2012 NASCAR Sprint All-Star Race

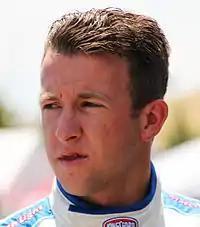
A. J. Allmendinger "(pictured in 2015)" won the preliminary race's pole position after posting a time of 28.706 seconds.

Two practice sessions were held on May 18, 2012; one for both the Sprint Showdown and the other for the All-Star Race. The Sprint Showdown practice was 85 minutes, while the All-Star Race practice session lasted 145 minutes. Qualifying for both events were held following the practice sessions.